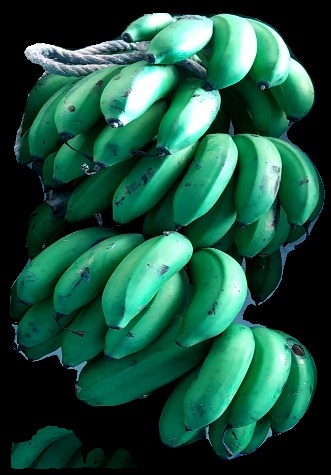
Variety: rasbale
Grade: grade2